Mount Nebo (Arkansas)

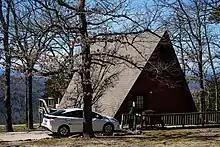
A-frame (and other) pet-friendly cabins, available to book, at Mount Nebo.

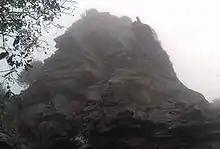
A foggy day on Mount Nebo. Rock outcroppings like this area make the state park popular with hikers and climbers.

Sills and heavy lumber for construction of the Summit Park Hotel were cut on Spring Mountain and hauled by oxen and mule teams up the old road on the south side of Nebo. Dressed lumber was shipped from Little Rock by way of Russellville on the railroad. Lumber was then brought to Nebo by four mule trains to the big pine known as "halfway pine." It was hauled the rest of the way in smaller loads by way of the bench and an old road at the west end of the mountain. The Summit Park Hotel opened for business in June 1889. The hotel was a three-story main building of 100 rooms with a large wing used for the dining room. There were separate buildings for the laundry, bakery, kitchen and store rooms to lessen the chance of damage by fire. A second two-story building contained the ballroom, with the hotel employees and servants housed on the second floor. An additional long, low building known as the 13-room cottage and another similar one, the 16-room cottage, supplied sleeping rooms when the crowds overflowed the hotel. Still another building housed the bowling alley, billiard rooms, post office, doctor's office and telephone exchange. Members of the band, consisting of about 10 black men, worked as waiters during the day and played in the orchestra at night for dances. They slept and practiced in the rooms above. Hotel rates were $35 and $40 a month with special rates for families who were permanent for the season. The price per day for rooms was $2 to $2.50 with weekly rates ranging from $8 to $14. Children under 10 and servants were half price. The bowling alley charged a nickel per game.